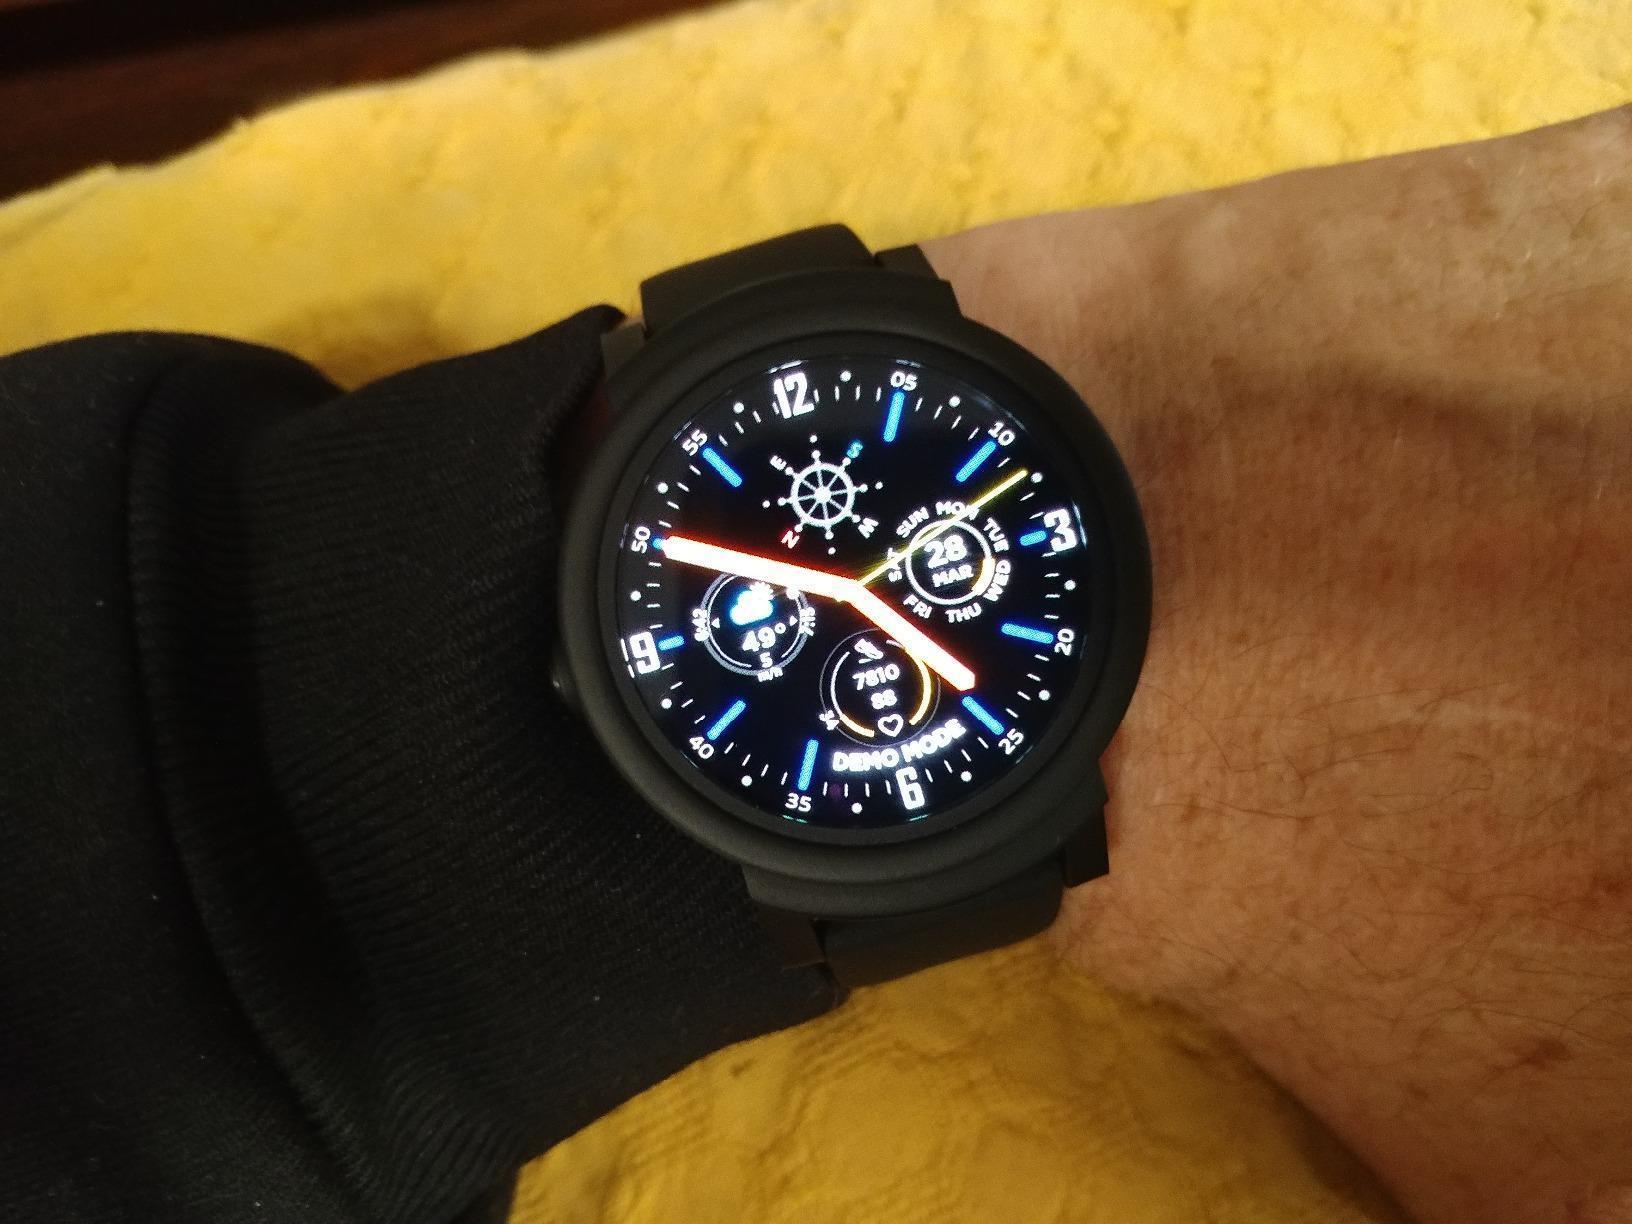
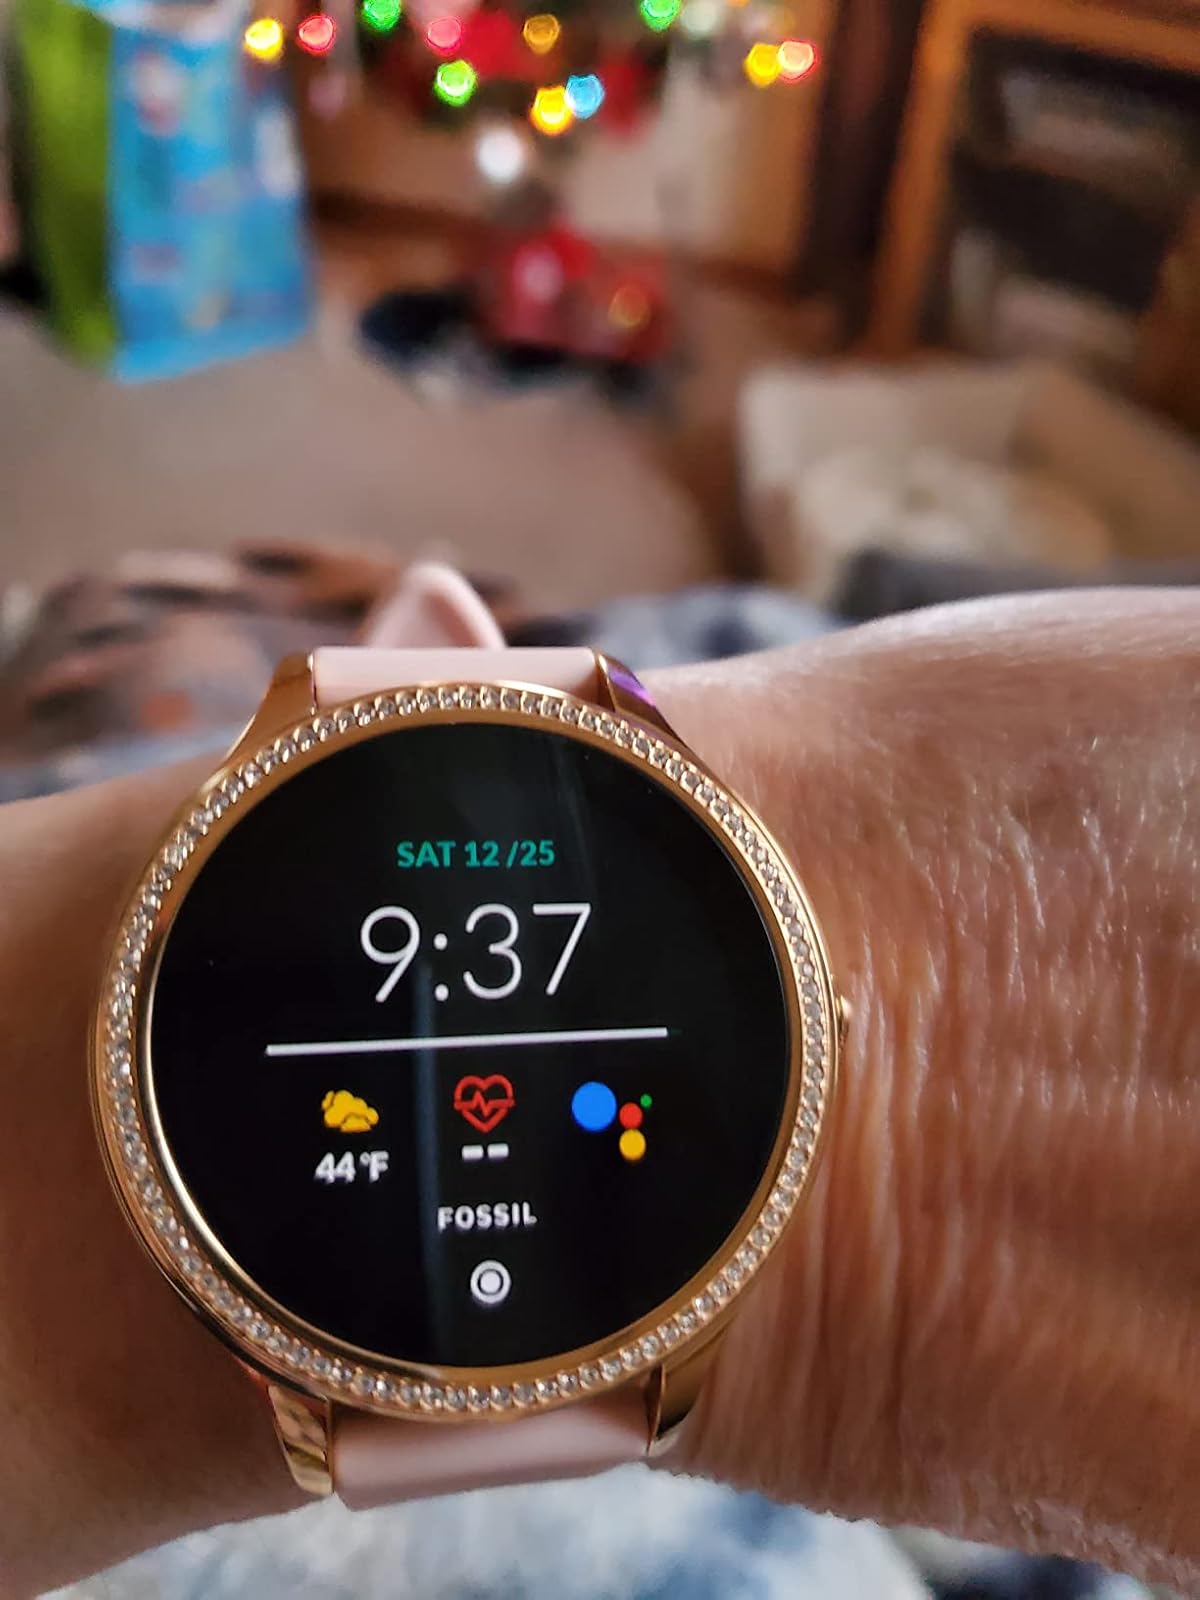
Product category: smartwatch
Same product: no